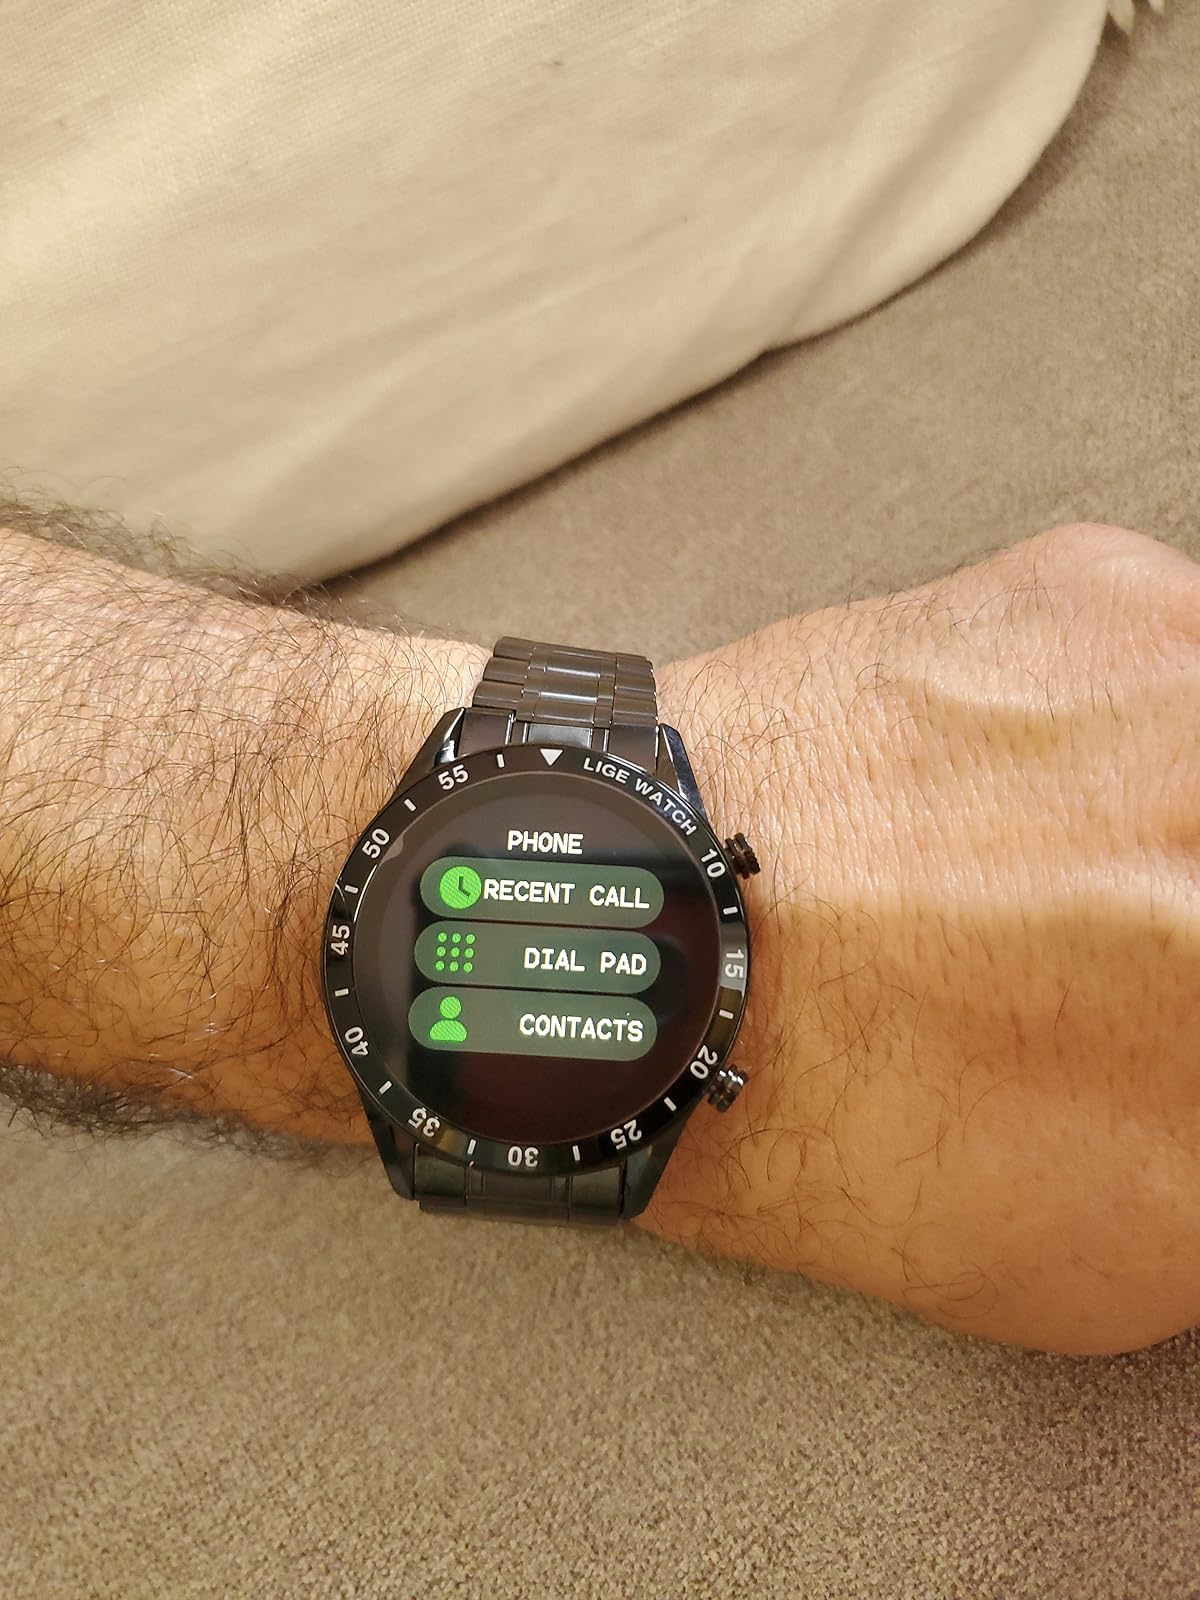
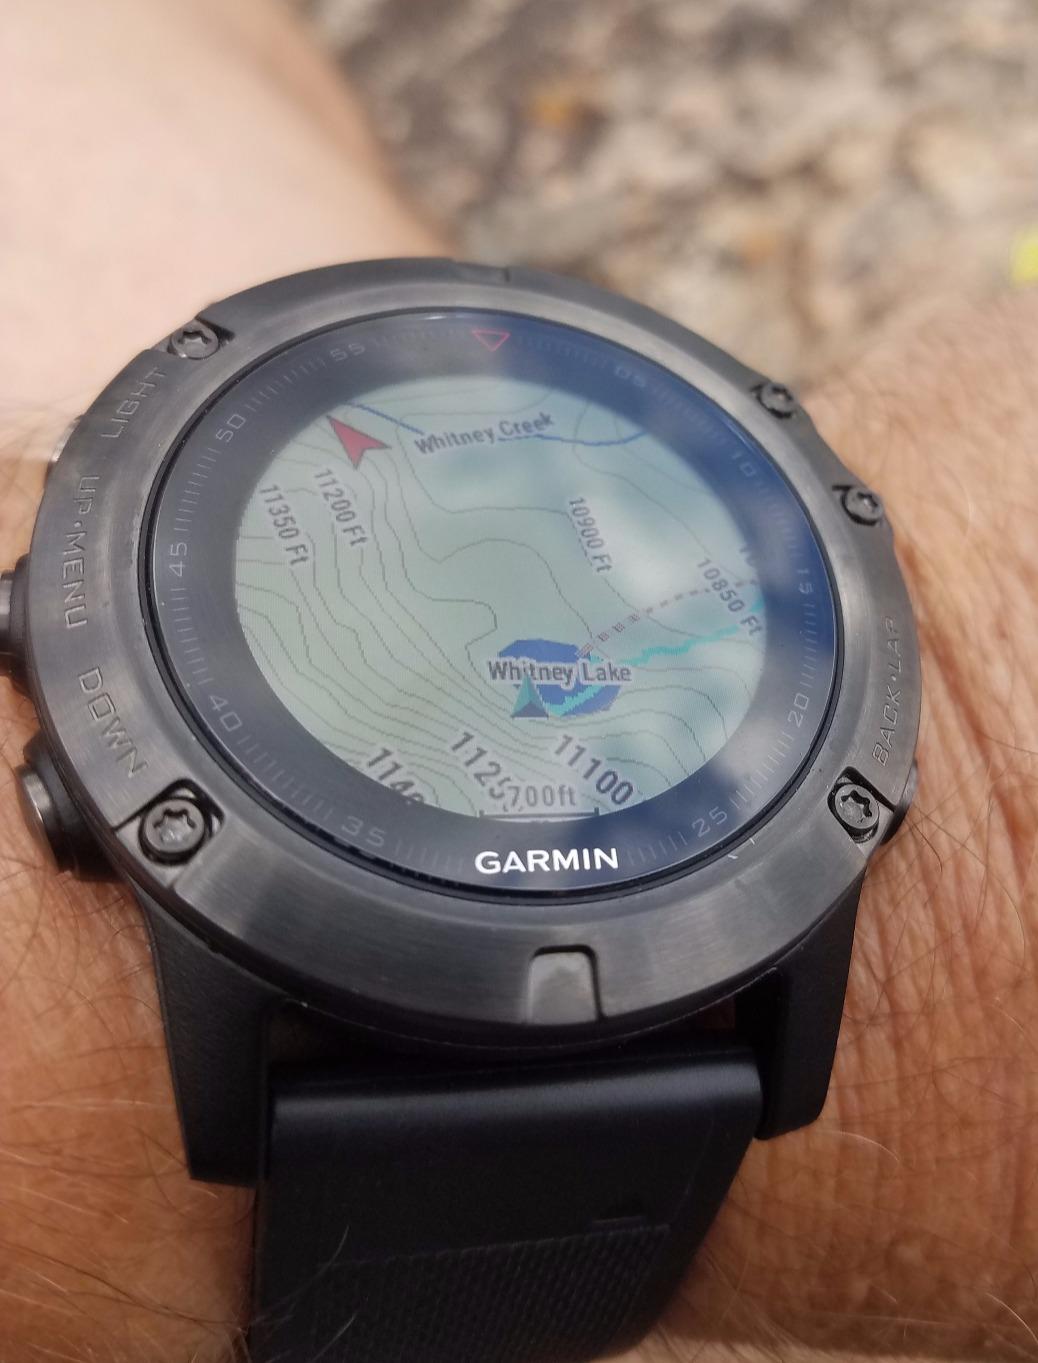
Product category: smartwatch
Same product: no